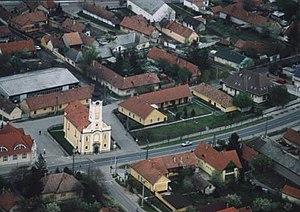
Alsónémedi est une localité du comitat de Pest en Hongrie. Elle est le siège de l'enseigne de grande distribution CBA.